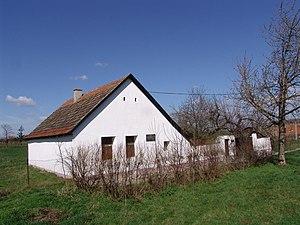
La maison natale de Svetozar Marković Toza est située à Taraš, dans la province de Voïvodine, sur le territoire de la Ville de Zrenjanin et dans le district du Banat central, en Serbie. Elle est inscrite sur la liste des monuments culturels de grande importance de la République de Serbie.
Cet article recense les monuments culturels du district du Banat central en Serbie, dans la province autonome de Voïvodine.
Les monuments culturels de grande importance sont les monuments de Serbie qui, par leur valeur, bénéficient d'un haut degré de protection.